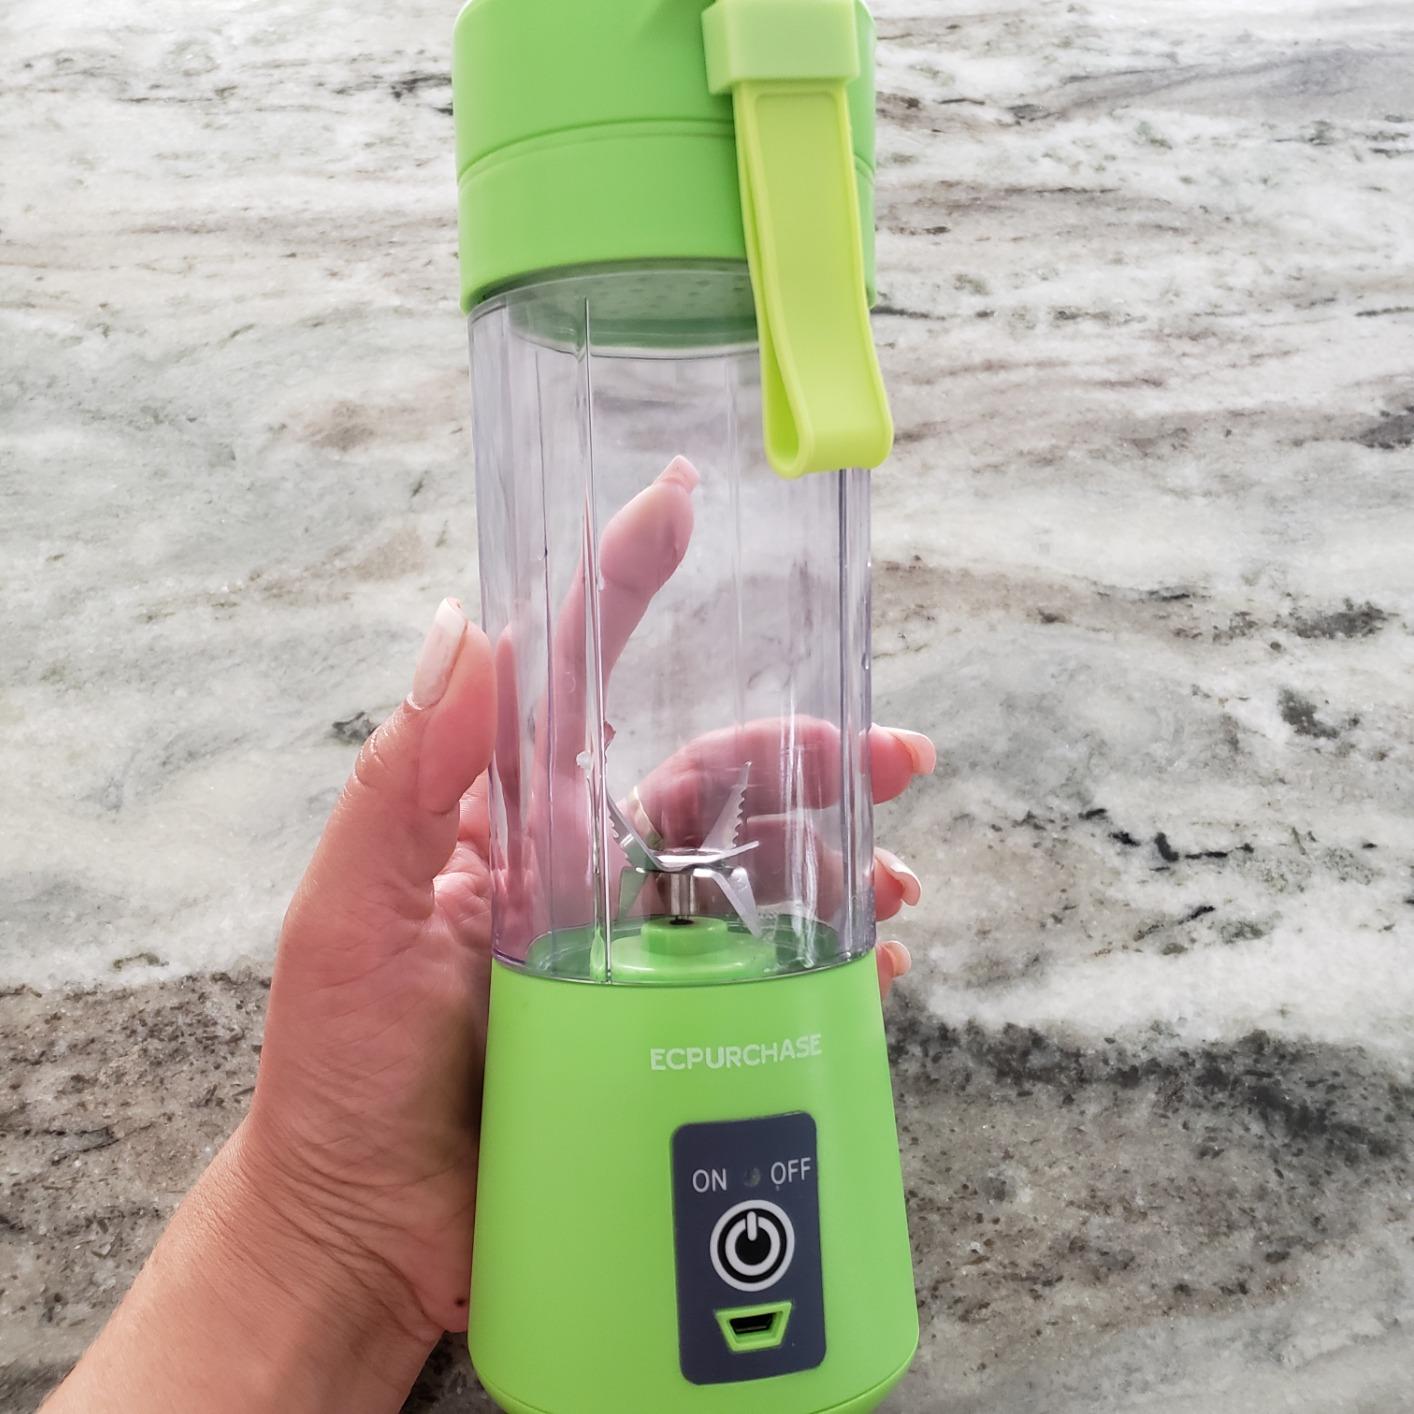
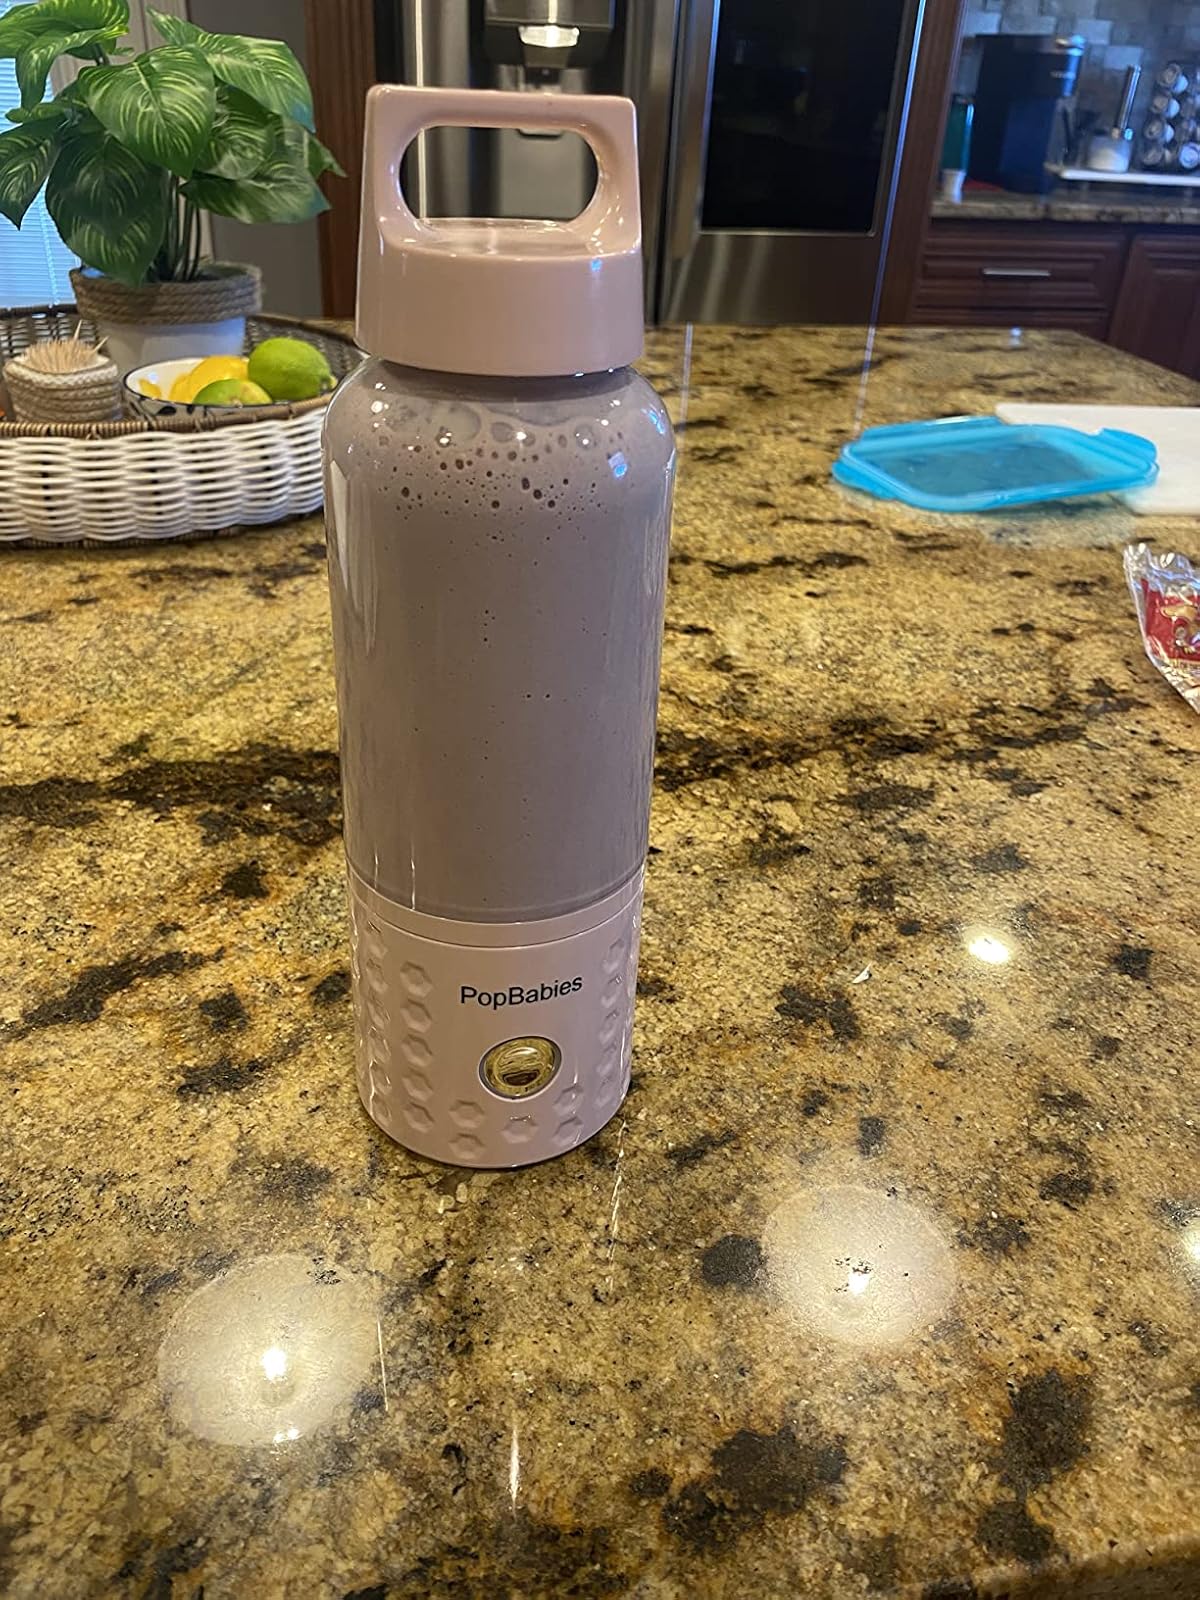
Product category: items_blender
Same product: no